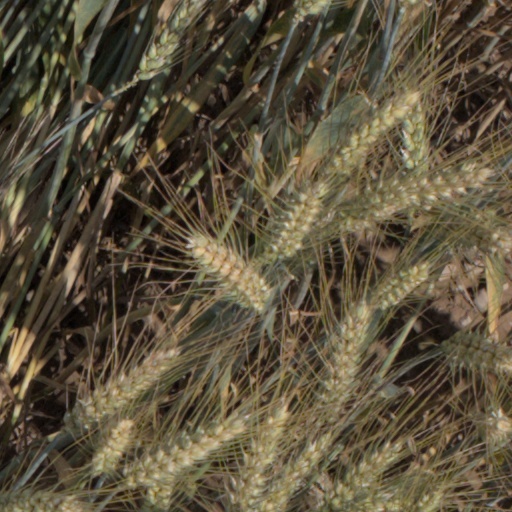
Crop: wheat